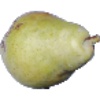
Label: pear_williams